Mourad Didouche

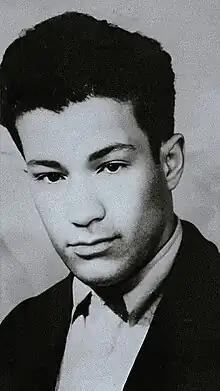
Mourad Didouche portrait

Mourad Didouche (1927–1955) was an Algerian revolutionary, and a political and military figure of the Algerian War of Independence.